Oleksa Shatkivsky

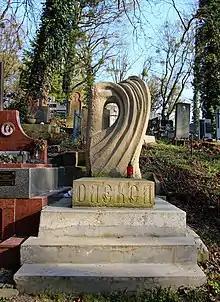
Monument on the grave of the artist O. Shatkivsky.

Oleksa Shatkivsky's works are housed in the Lviv and Lutsk art galleries, the National Union of Artists of Ukraine in Kyiv, the National Museum of Poland in Warsaw, and private collections.